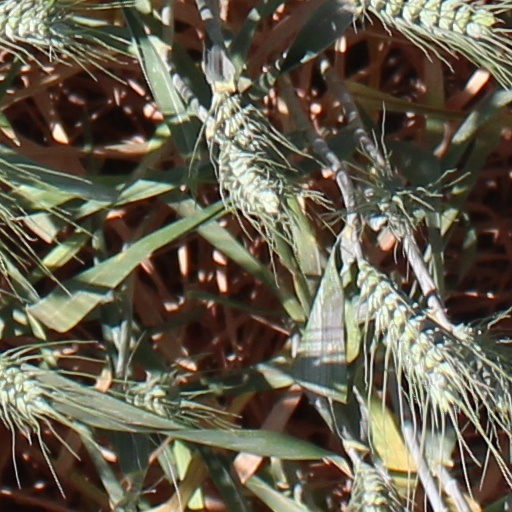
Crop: wheat